Air National Guard

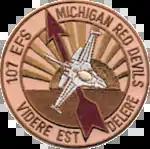
Emblem of the 107th Expeditionary Fighter Squadron, Michigan Air National Guard. Used at Balad Air Base during Operation Iraqi Freedom

In August 1998, the Air Force inaugurated a new concept. Based on experiences during the Persian Gulf War and numerous deployments to the Balkans and other contingency operations, it organized more than 2,000 aircraft, including those of Air Force Reserve and Air National Guard units, into 10 Air Expeditionary Forces (AEFs), later designated as the Aerospace Expeditionary Forces, and, in 2007, the Air Expeditionary Forces. AEFs would rotate in order to ease the strain of increased post-Cold War operations overseas. The AEF promised to spread the burden of deployments more widely among flying units, Active Duty, Air Force Reserve or Air National Guard. Moreover, the timing of rotations became more predictable. Greater predictability would enable Airmen, especially those in the Air Reserve Component, to better manage the competing demands of families, civilian careers, and military service. Air National Guard aviation units would be expected to deploy overseas once every 15 months while support units would do so at 30-month intervals. Driven by those requirements, Air National Guard planners in the National Guard Bureau began to "reengineer" ANG units to better participate in their expeditionary roles. The benefits of this concept became apparent in the events of the early 2000s.